Karyes, Pieria

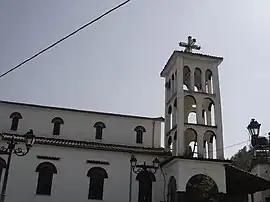
The church of Karyes

Karyes is a village of the Katerini municipality. Before the 2011 local government reform it was part of the municipality of Petra. The 2021 census recorded 152 inhabitants in the village. Karyes is a part of the community of Milia.